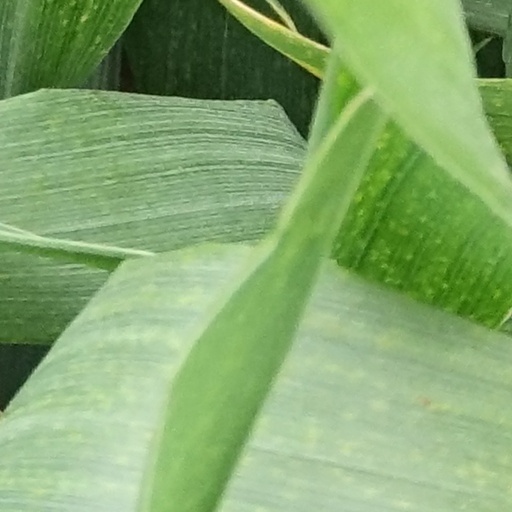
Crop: wheat